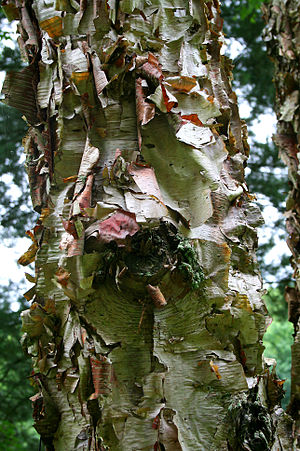
Østasiatisk birk / Galleri
Bark.
Østasiatisk birk er et mellemstort, løvfældende træ med en grålig bark, som flosser op i store flager. Træet er fuldt hårdført, men bruges mest i parker og arboreter.